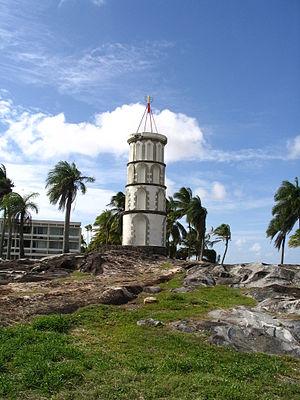
La Tour Dreyfus de Kourou, Guyane (973), vue de la Pointe des Roches, où le fleuve Kourou, homonyme de la ville, débouche dans l'Atlantique. Photo prise par Arria Belli. Italiano: La Torre Dreyfus (Tour Dreyfus) di Kourou in Guyana francese vista della Pointe des Roches, dov'il fiume Kourou (omonimo della città), entra nell'oceano Atlantico. Foto scattata da Arria Belli. Català: La Torre Dreyfus (Tour Dreyfus) de Kourou en Guaiana francesa, vista de la Pointe des Roches, desembocadura del riu Kourou (homonimo della ciutat) en el Atlàntic. Foto de Arria Belli. Español: La Torre Dreyfus (Tour Dreyfus) de Kourou en Guayana francesa, vista de la Pointe des Roches, donde desemboca el río Kourou, homónimo de la ciudad, en el Atlántico. Foto de Arria Belli.